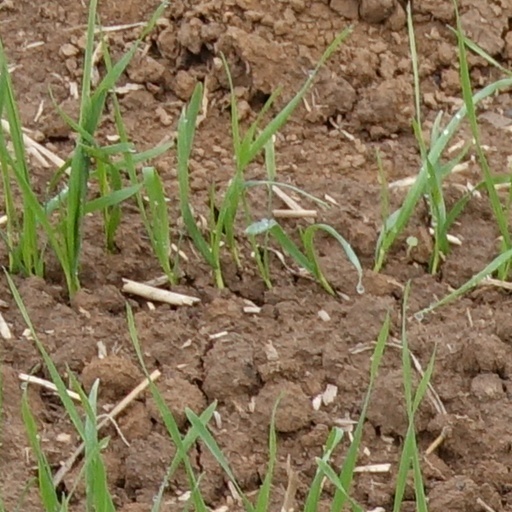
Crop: wheat